Rickard Rakell

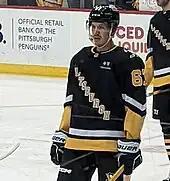
Rakell with the Penguins in 2023.

On 21 March 2022, with Anaheim out of a playoff spot and with Rakell set to become an unrestricted free agent, the Ducks sent Rakell to the Pittsburgh Penguins in exchange for a 2022 second-round pick, Dominik Simon, Zach Aston-Reese, and Calle Clang. Upon joining the Penguins, Rakell moved in with fellow Swede Marcus Pettersson until his wife could join him in Pittsburgh. He made his debut with the team on March 22 in a 5–1 win over the Columbus Blue Jackets. Rakell played 14:08 minutes of ice time on 17 shifts while playing mostly on the team's third line. The Penguins experimented with Rakell on various lines, including a short try out on their top line with Sidney Crosby and Jake Guentzel. The trio's Corsi showed that they combined for 58.46 five-on-five and generated 75 shot attempts per 60 minutes. However, he spent the majority of the season on their second line alongside Evgeni Malkin. In his first 13 games with the Penguins, most of which were spent alongside Malkin, Rakell scored three goals and seven assists for 10 points. He finished the season with four goals and nine assists for 13 points through 19 regular-season games with the Penguins. As the Penguins met with the New York Rangers in the Eastern Conference First Round, Rakell played one period of Game 1 before leaving the game with an injury. He missed the following five games before being cleared to play for Game 7 against Rangers. He recorded four shots on goal and one hit as the Rangers eliminated the Penguins from playoff contention.